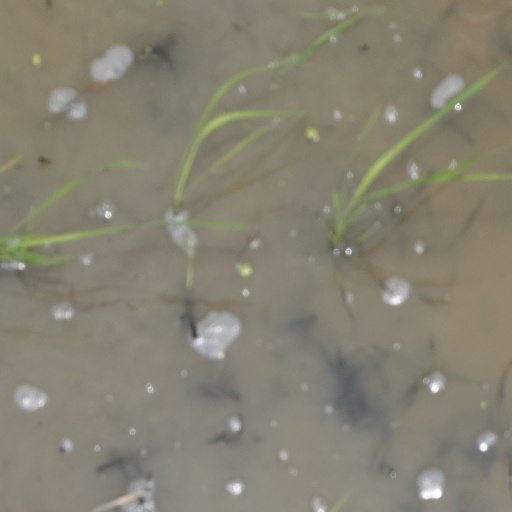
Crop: rice